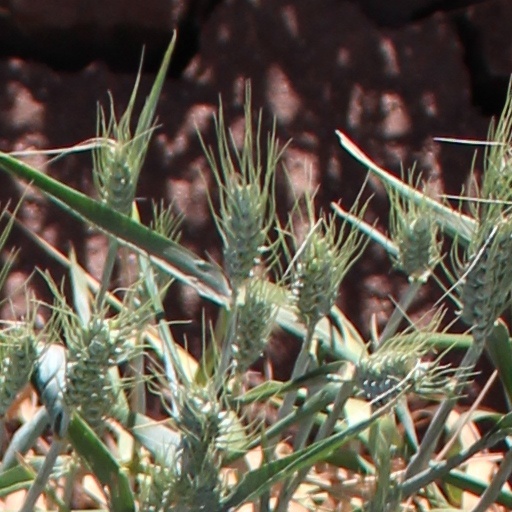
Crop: wheat